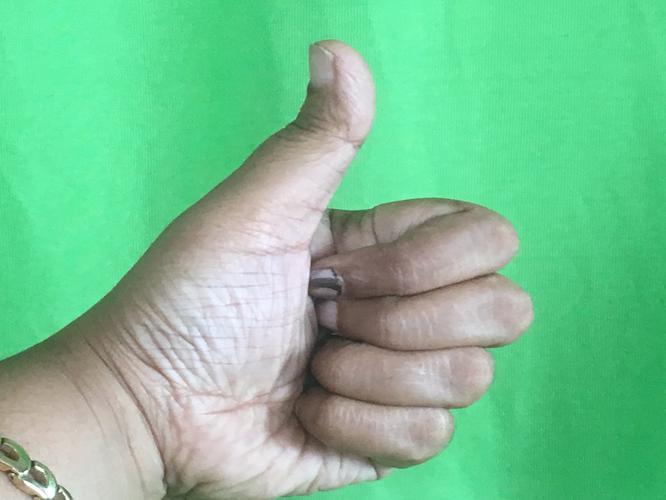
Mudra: Sikharam
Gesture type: single_hand